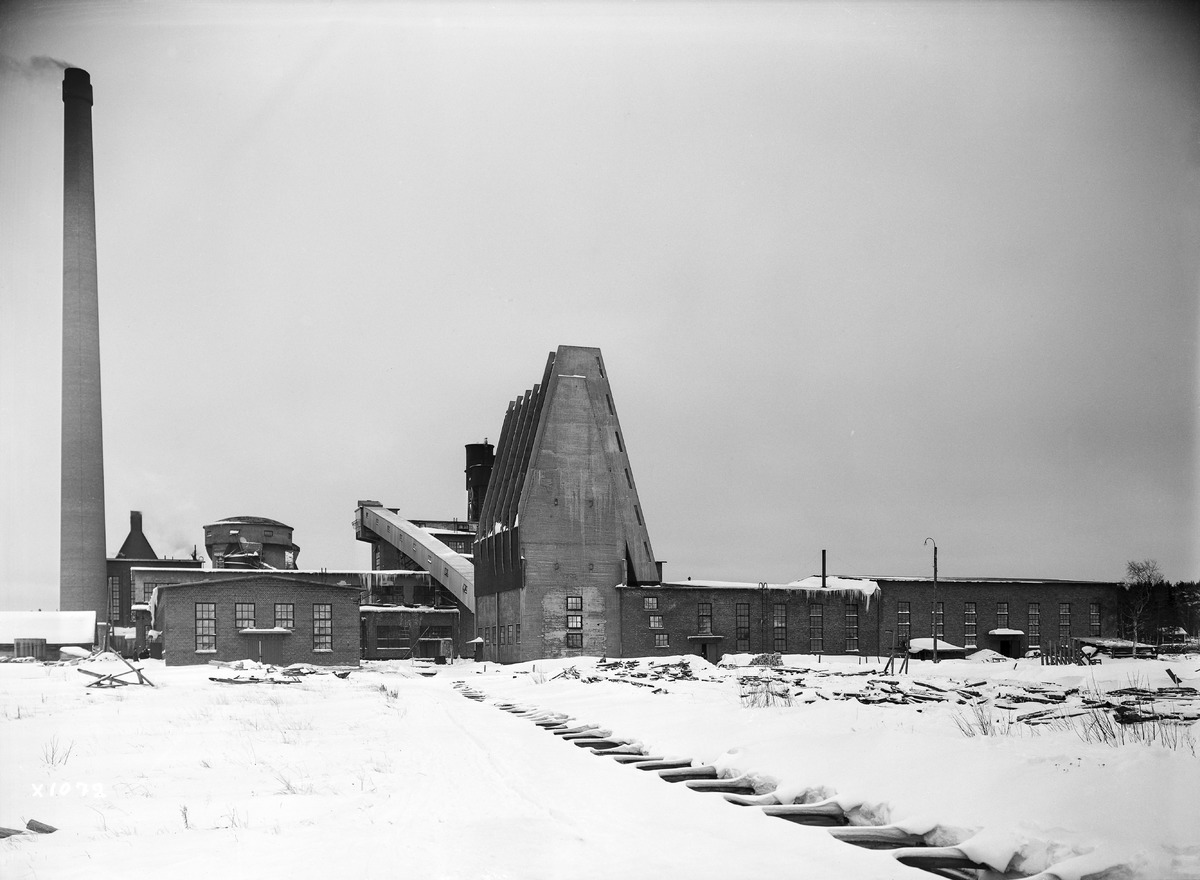
Toppila Oy:n tehdasrakennukset
The factory buildings of Toppila Oy
sisällön kuvaus: Talvinen näkymä Toppila Oy:n tehdasrakennuksista 22.1.1938. content description: A wintry view of the factory buildings of Toppila Oy on January 22, 1938.
Vuosi: 1938
Paikka: Suomi, Oulu, Suomi, Pohjois-Pohjanmaa, Oulu
Aiheet: Toppila Oy; ulkokuva; metsäteollisuus; puunjalostus; talvi; tehtaat; teollisuusrakennukset; forest industry; wood processing; winter; factories; industrial buildings